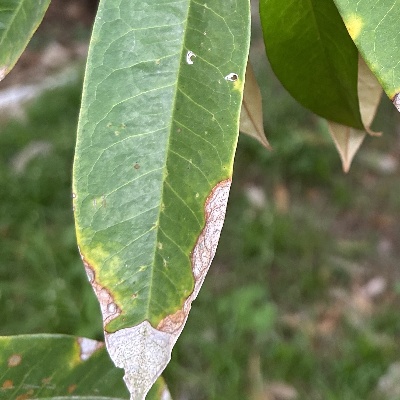
Label: Leaf_Colletotrichum